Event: Nepal Earthquake
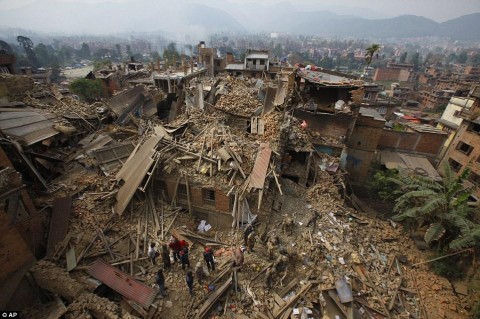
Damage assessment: damage